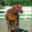
Label: horse